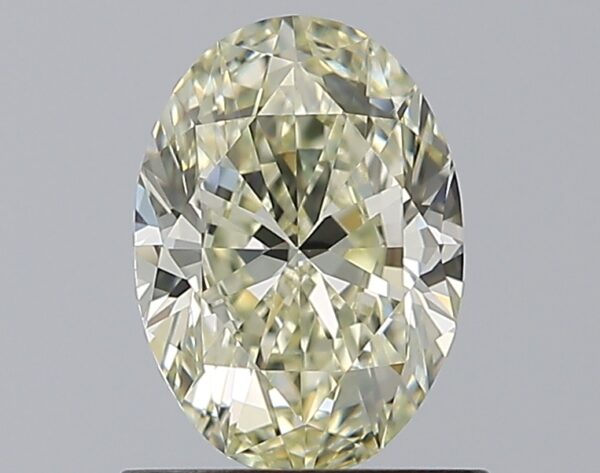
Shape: oval
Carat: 0.9
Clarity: VVS2
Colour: N
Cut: EX
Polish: EX
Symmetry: VG
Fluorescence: F
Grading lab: GIA
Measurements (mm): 7.43 x 5.3 x 3.33